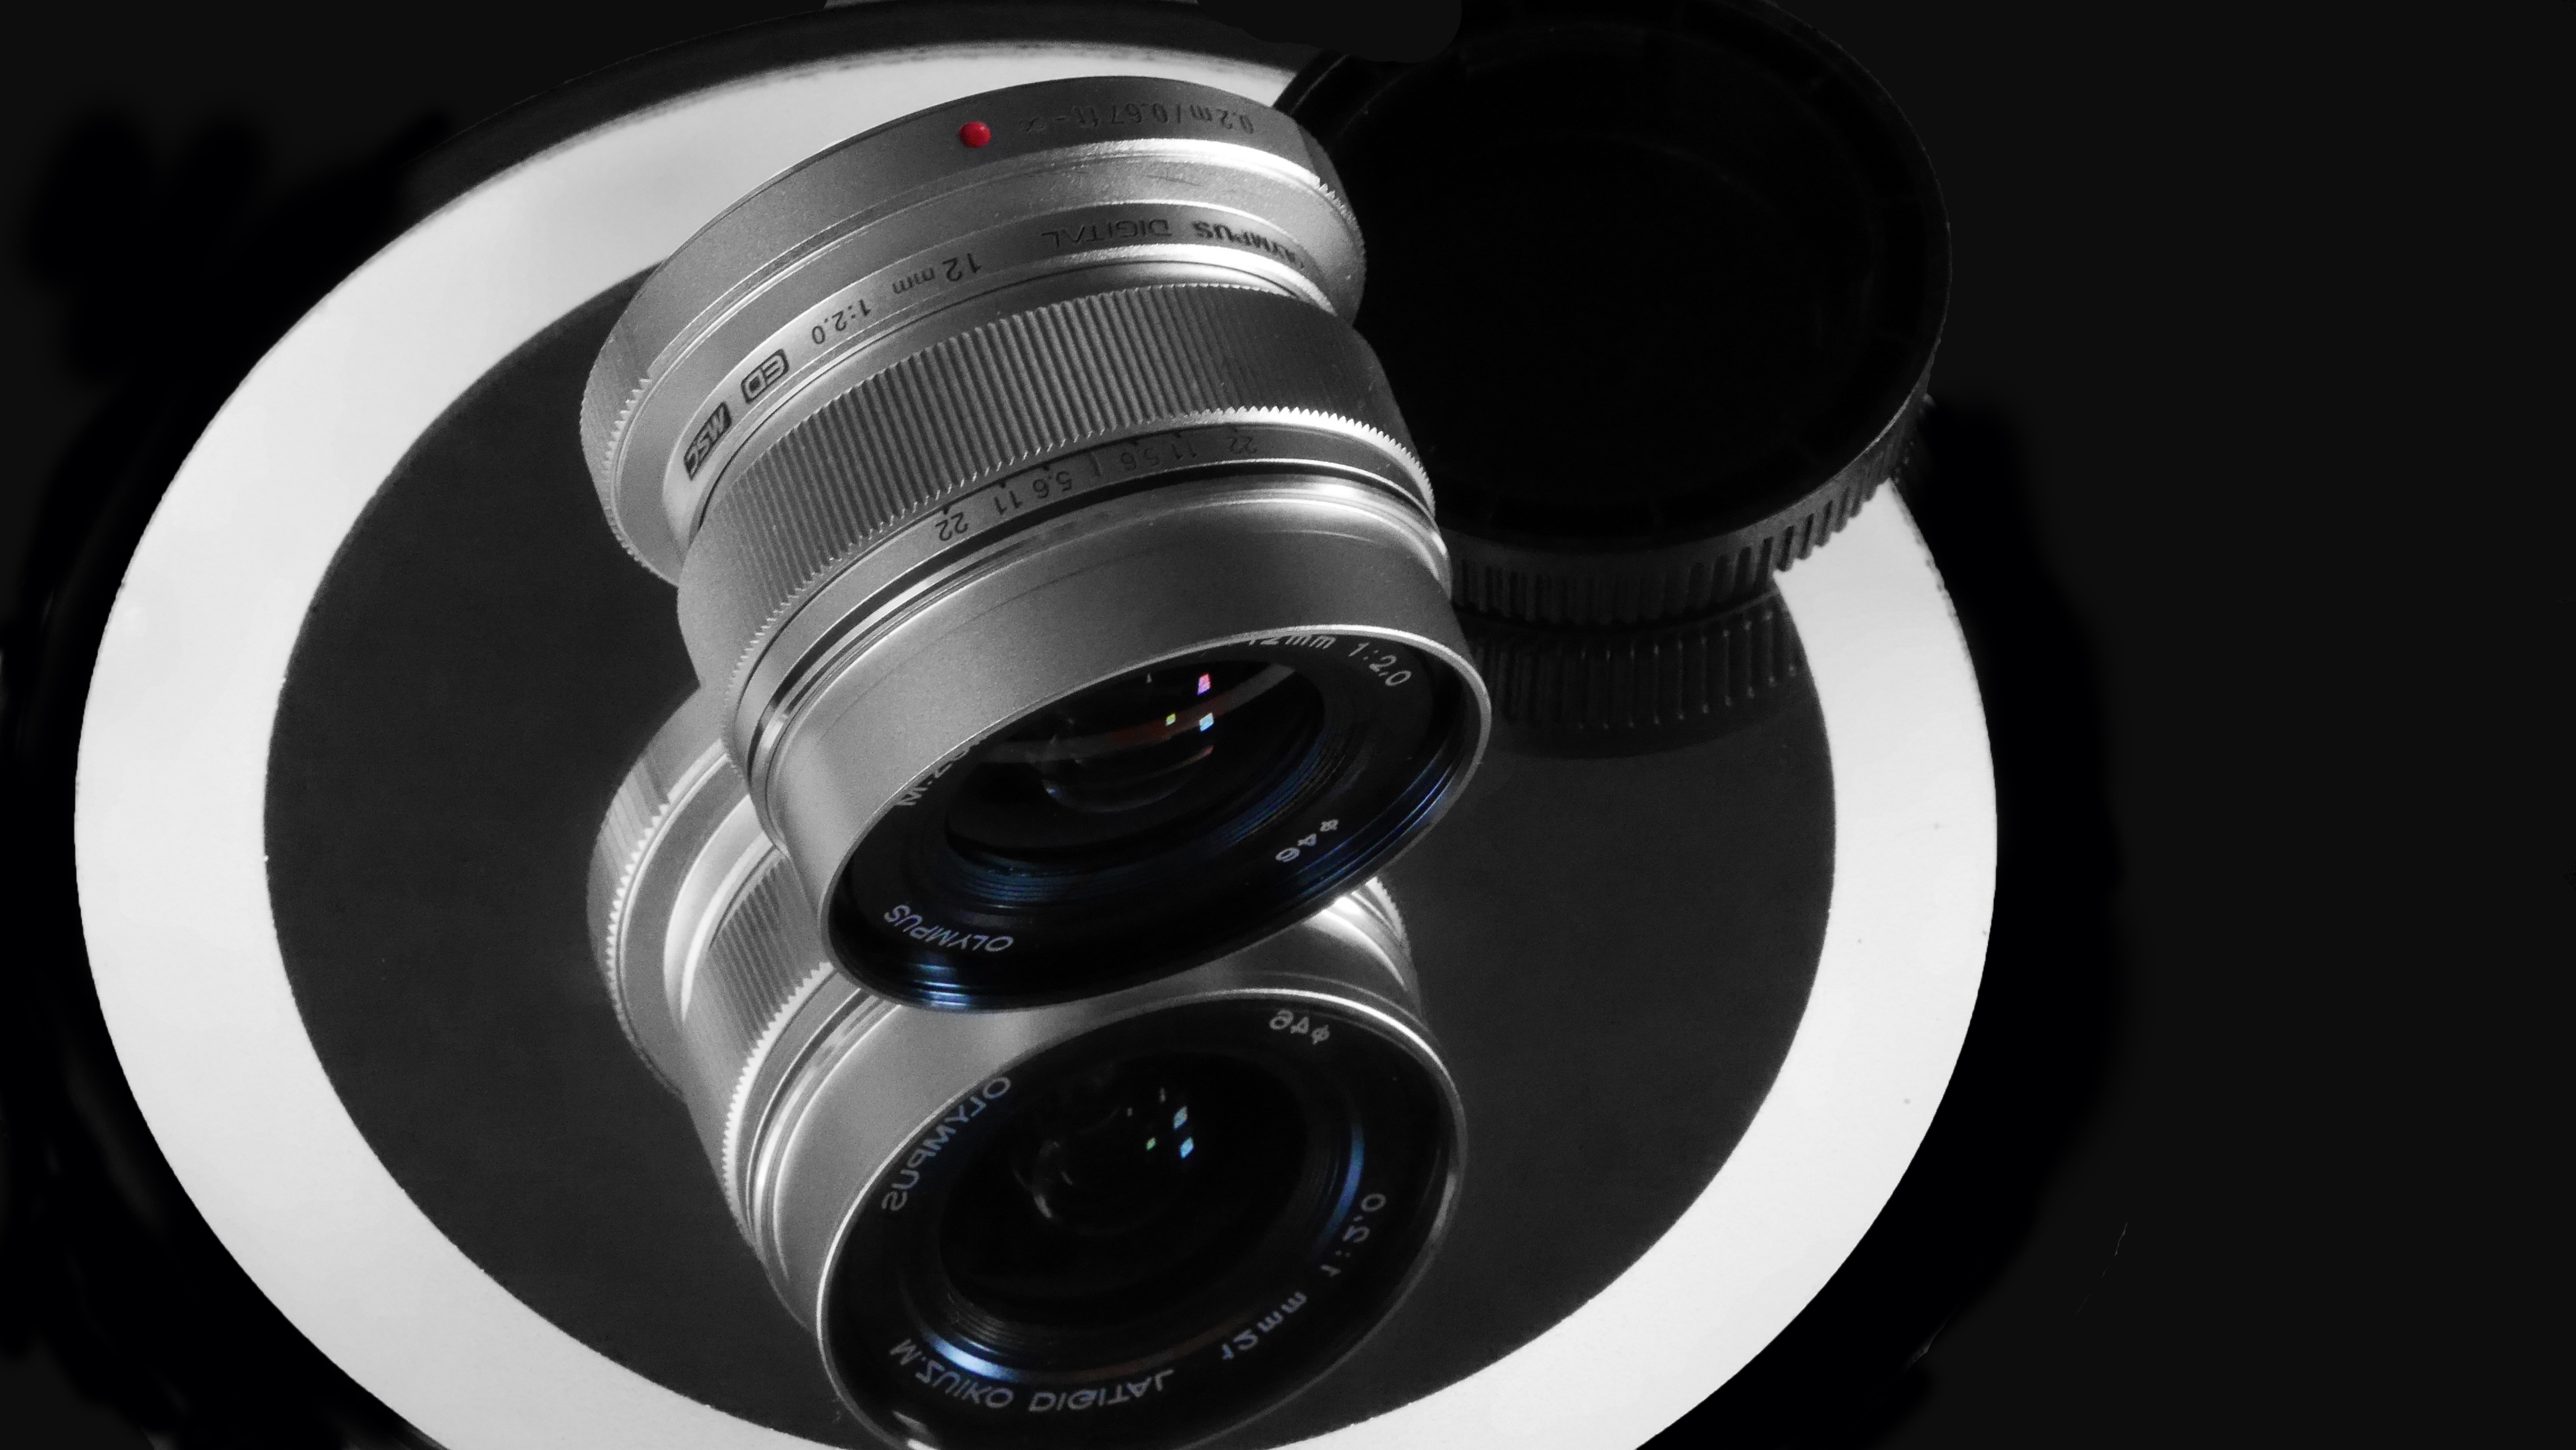
black and white, white, camera, photography, wheel, lens, black, monochrome, circle, reflex camera, digital camera, camera lens, wide angle, fisheye lens, monochrome photography, digital slr, single lens reflex camera, cameras optics, mirrorless interchangeable lens camera, 3 micro4, objektiven